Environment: real
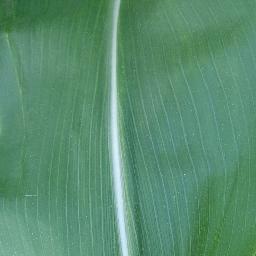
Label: healthy